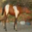
Label: horse